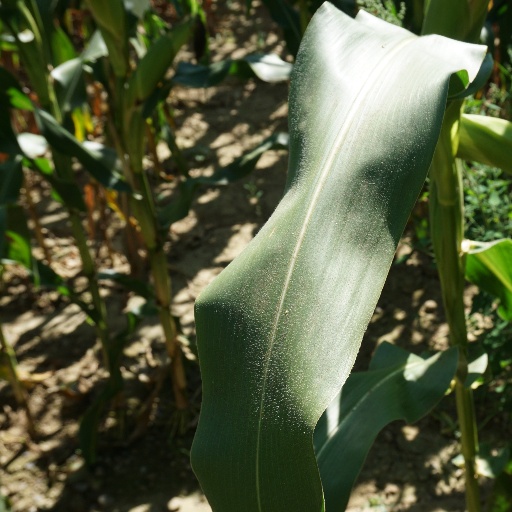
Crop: maize; corn